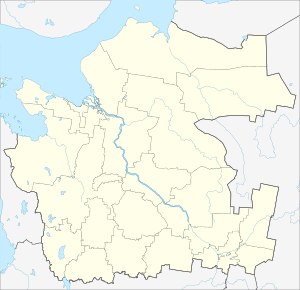
Pinega (by)
Pinegas beliggenhed i Arkhangelsk oblast 64°42′13″N 43°22′49″Ø﻿ / ﻿64.7036°N 43.3803°Ø﻿ / 64.7036; 43.3803Koordinater: 64°42′13″N 43°22′49″Ø﻿ / ﻿64.7036°N 43.3803°Ø﻿ / 64.7036; 43.3803
Pinega er en by i Arkhangelsk oblast i Rusland med 3.786 indbyggere.